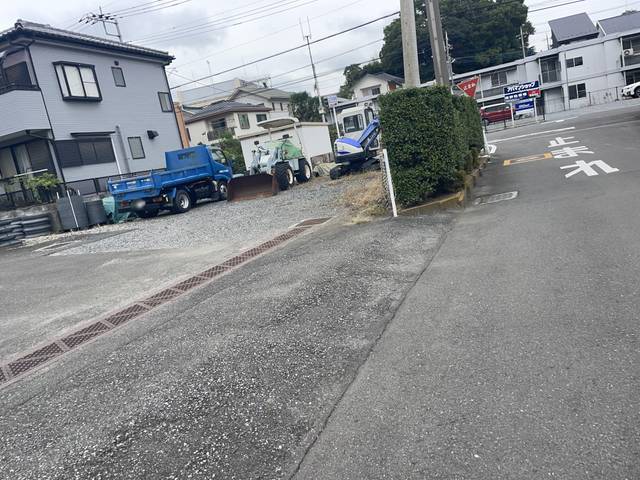
Region: Japan
Coordinates: 35.922, 139.491